History of anthropology by country

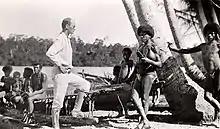
Bronisław Malinowski in the Trobriand Islands

Anthropology in Poland has a history of reform, and it is intertwined with the history of country itself and its politics. The face of Polish anthropology, and an influential scientist worldwide, is Bronisław Malinowski. Anthropology became a mainstream discipline in Poland in 1919, when ethnology departments were established in all Polish universities. The Polish Ministry of Higher Education eliminated ethnological studies during a reform of higher education in the 1940s, but it was brought back during the mid-1950s, with an emphasis on folk culture. Social or cultural anthropology was not allowed during this time. In the 1970s and 80s during Perestroika in the Soviet Union, the liberalization of Poland allowed for anthropologists to conduct research in foreign countries. The democratization of Poland in 1989 led to the field of ethnography to become ethnology and cultural anthropology. In 2018 Polish Minister of Science and Higher Education, Jarosław Gowin, implemented the Constitution for Science (Konstytucja dla Nauki). Ethnology and anthropology became a part of “culture and religion” studies and remains that way today.